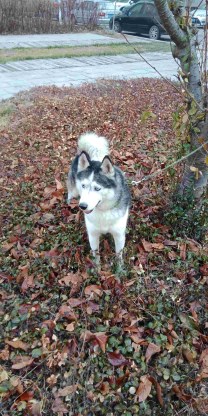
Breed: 1160-n000003-Siberian_husky